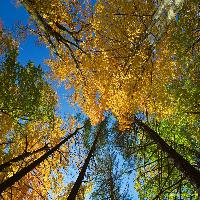
Weather: sun or clear